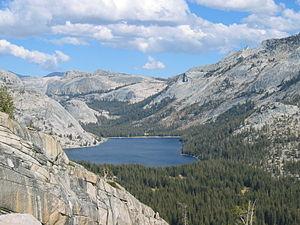
Le lac Tenaya est un lac de montagne situé dans le parc national de Yosemite en Californie. Il tient son nom du chef amérindien Tenaya, mort en 1853.